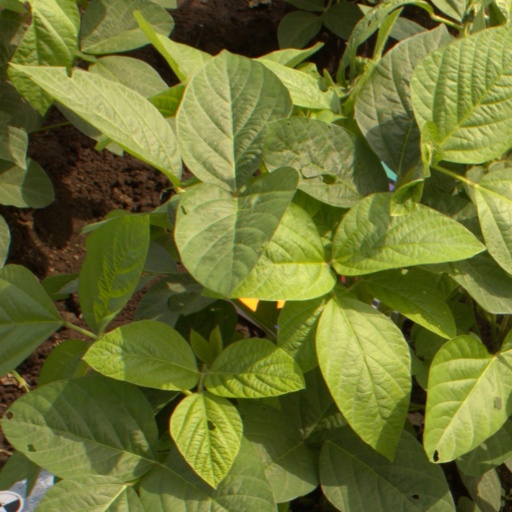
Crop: soybean